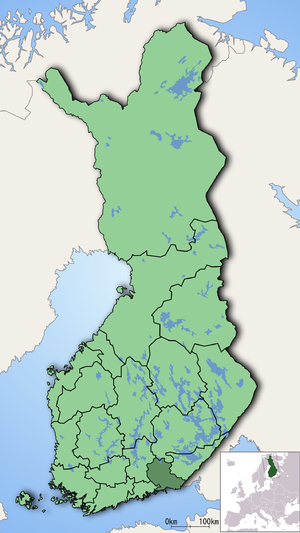
La vallée de la Kymi, région de Finlande, est subdivisée en 7 municipalités.